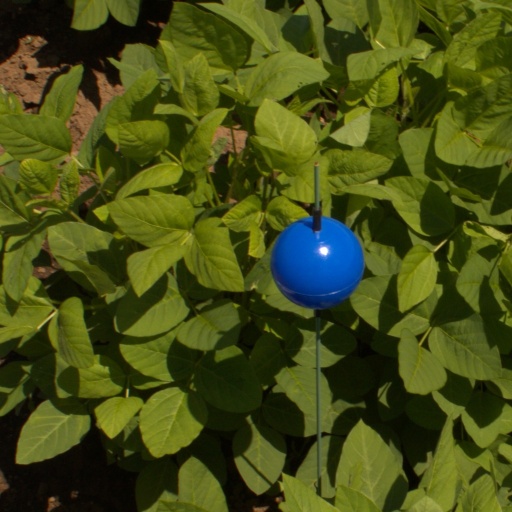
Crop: soybean